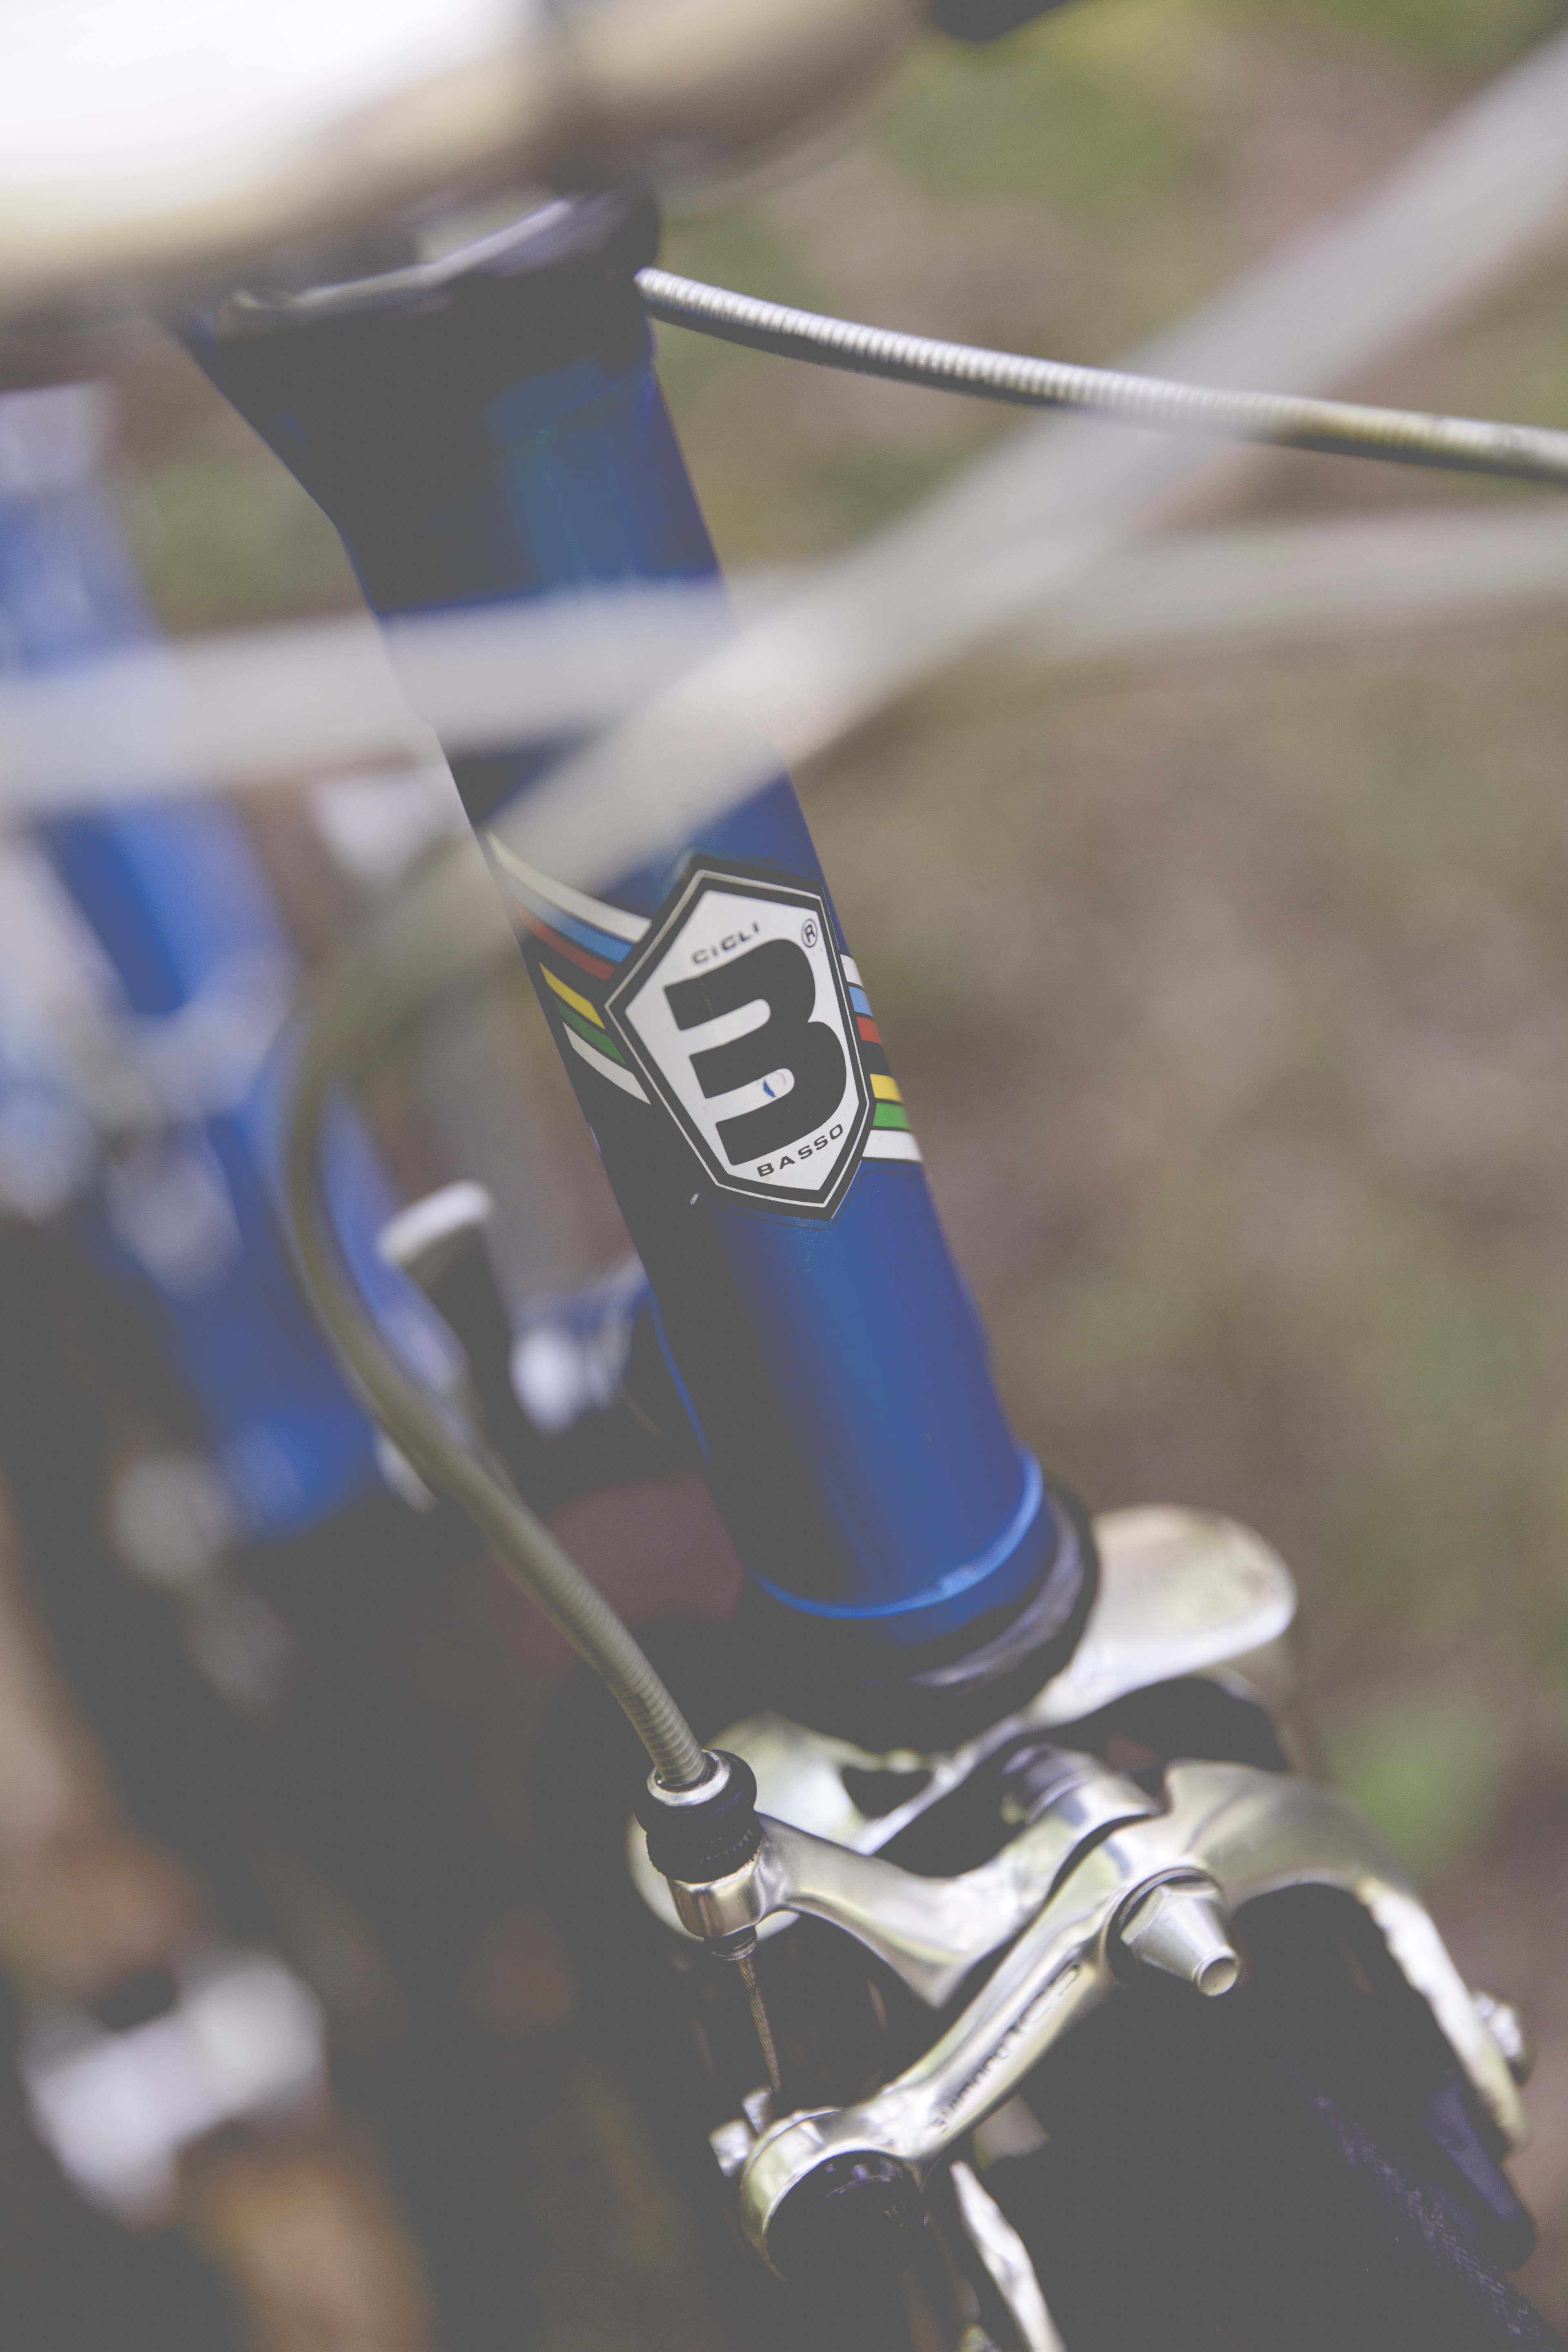
road, vintage, wheel, retro, old, bicycle, bike, urban, steel, vehicle, blue, fixed gear, brake, hipster, sports equipment, mountain bike, cycling, design, racing, handlebars, style, 80, classic, circuit, locomotion, trend, road bike, cyclists, stylish, fixie, hip, sport bike, chic, steel frame, bicycle frame, brake levers, single speed, racing cyclists, track cycling, land vehicle, cycle sport, bicycle racing, bmx bike, road bicycle